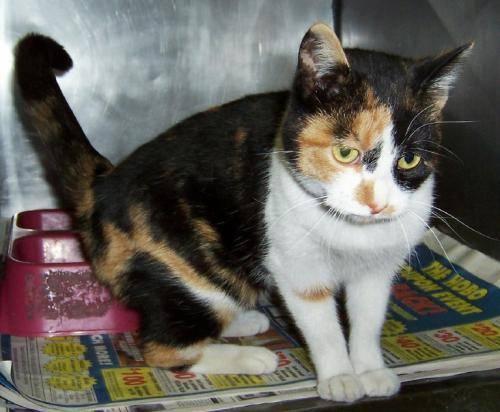
cat